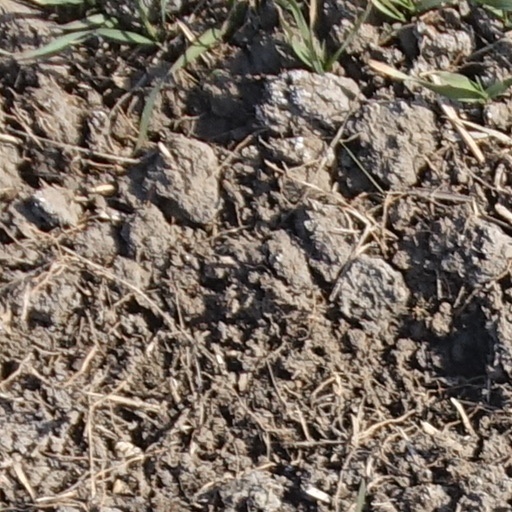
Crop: wheat